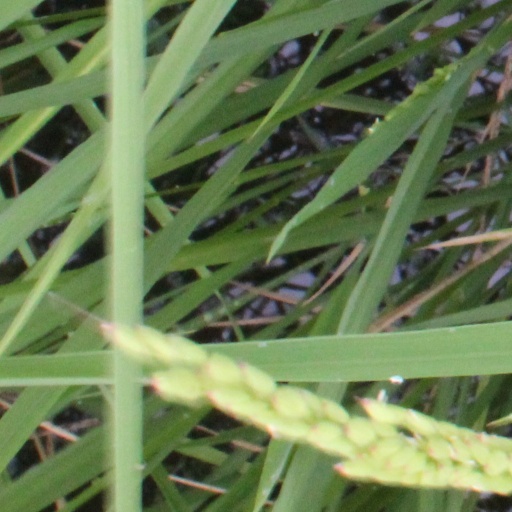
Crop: rice